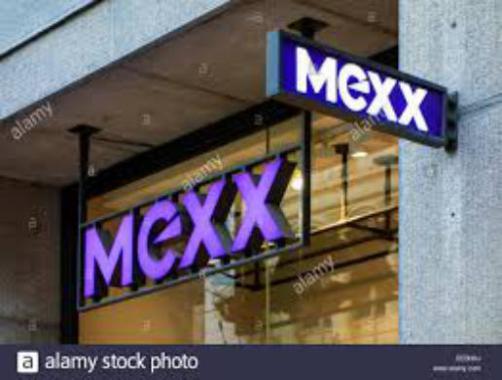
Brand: mexx
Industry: Clothes